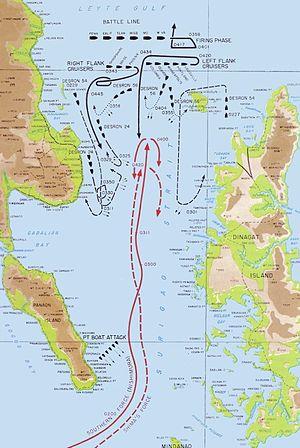
Le détroit de Surigao est un détroit des Philippines situé entre les îles de Mindanao et Leyte. Ce détroit relie la mer de Bohol au golfe de Leyte.
La bataille du golfe de Leyte est une opération militaire majeure de la guerre du Pacifique. Elle a lieu au début de la reconquête des Philippines, lors du débarquement des troupes américaines du général Douglas MacArthur sur l'île de Leyte, au centre de l'archipel philippin. Cette opération est considérée comme la plus grande bataille navale de l'histoire, opposant deux flottes américaines déplaçant plus d'un million trois cent seize mille tonnes, à quatre forces japonaises, déplaçant près de sept cent mille tonnes.
Jesse Barrett « Oley » Oldendorf, né le 16 février 1887 à Riverside et mort le 27 avril 1974 à Portsmouth, est un amiral américain. Pendant la guerre du Pacifique, il a commandé à partir de 1944, des Groupes d'Appui Feu, c'est-à-dire des Task Groups constitués autour de cuirassés anciens qui ont assuré les bombardements préparatoires des débarquements sur les archipels des Marshall, des Mariannes et des Palau. Ces TG ont fait partie des forces navales américaines du Pacifique Central, commandées par les amiraux Spruance et Halsey. Rattaché fin 1944 à la VIIᵉ Flotte, pour participer à l'attaque des Philippines, l'amiral Oldendorf s'est alors particulièrement illustré à la bataille du golfe de Leyte par sa victoire dans le détroit de Surigao, qui a été le dernier engagement entre cuirassés de l'histoire navale.